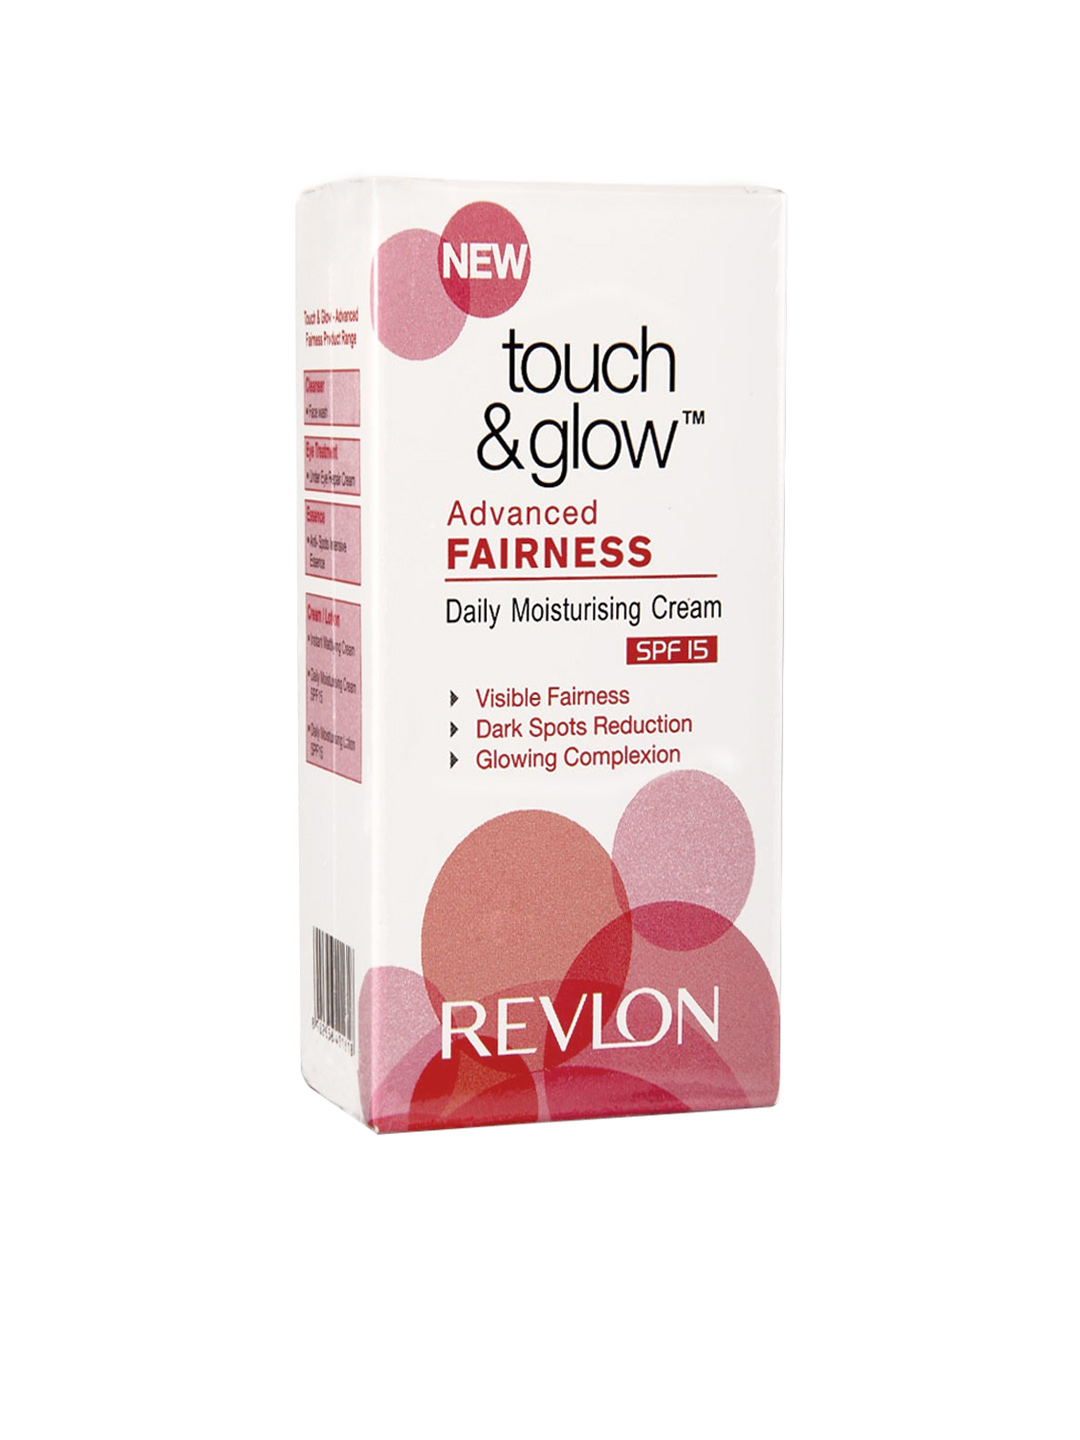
Revlon Touch & Glow Advanced Fairness Daily Moisturising Lotion SPF 15
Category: Personal Care / Skin / Face Moisturisers
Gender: Women
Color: White
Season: Spring 2017
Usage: Casual